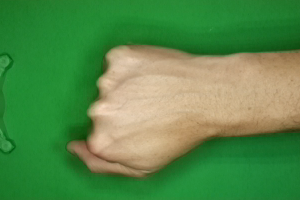
Label: rock